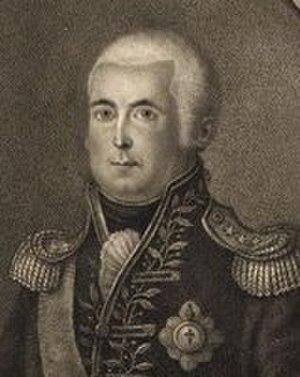
Miguel Pereira Forjaz Coutinho Barreto de Sá e Resende, 10ᵉ comte de Feira et pair du royaume, est un officier supérieur et un homme politique portugais qui s'est distingué lors de la guerre péninsulaire du Portugal.